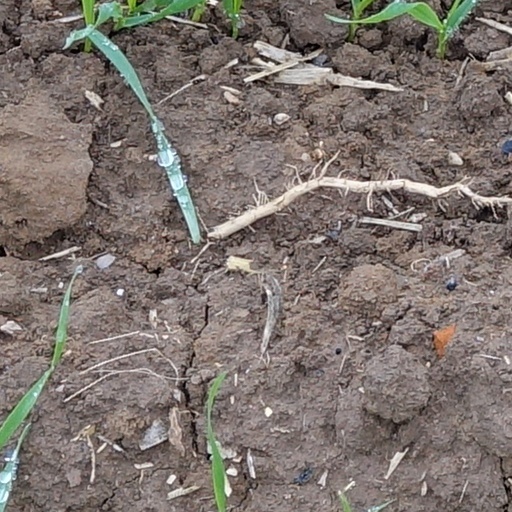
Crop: wheat